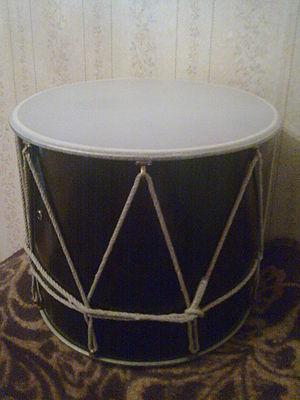
Le dohol, dhôl ou doli est un tambour à deux peaux, joué avec les mains et avec une baguette dans le Caucase et notamment en Arménie, en Géorgie, au Kurdistan, en Afghanistan, en Iran, au Pakistan, au Népal, au Bangladesh et en Inde.